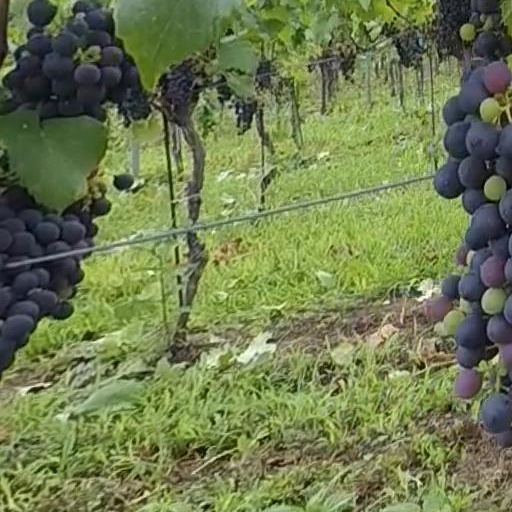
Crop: grape